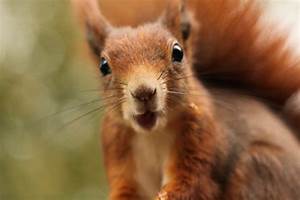
Label: scoiattolo